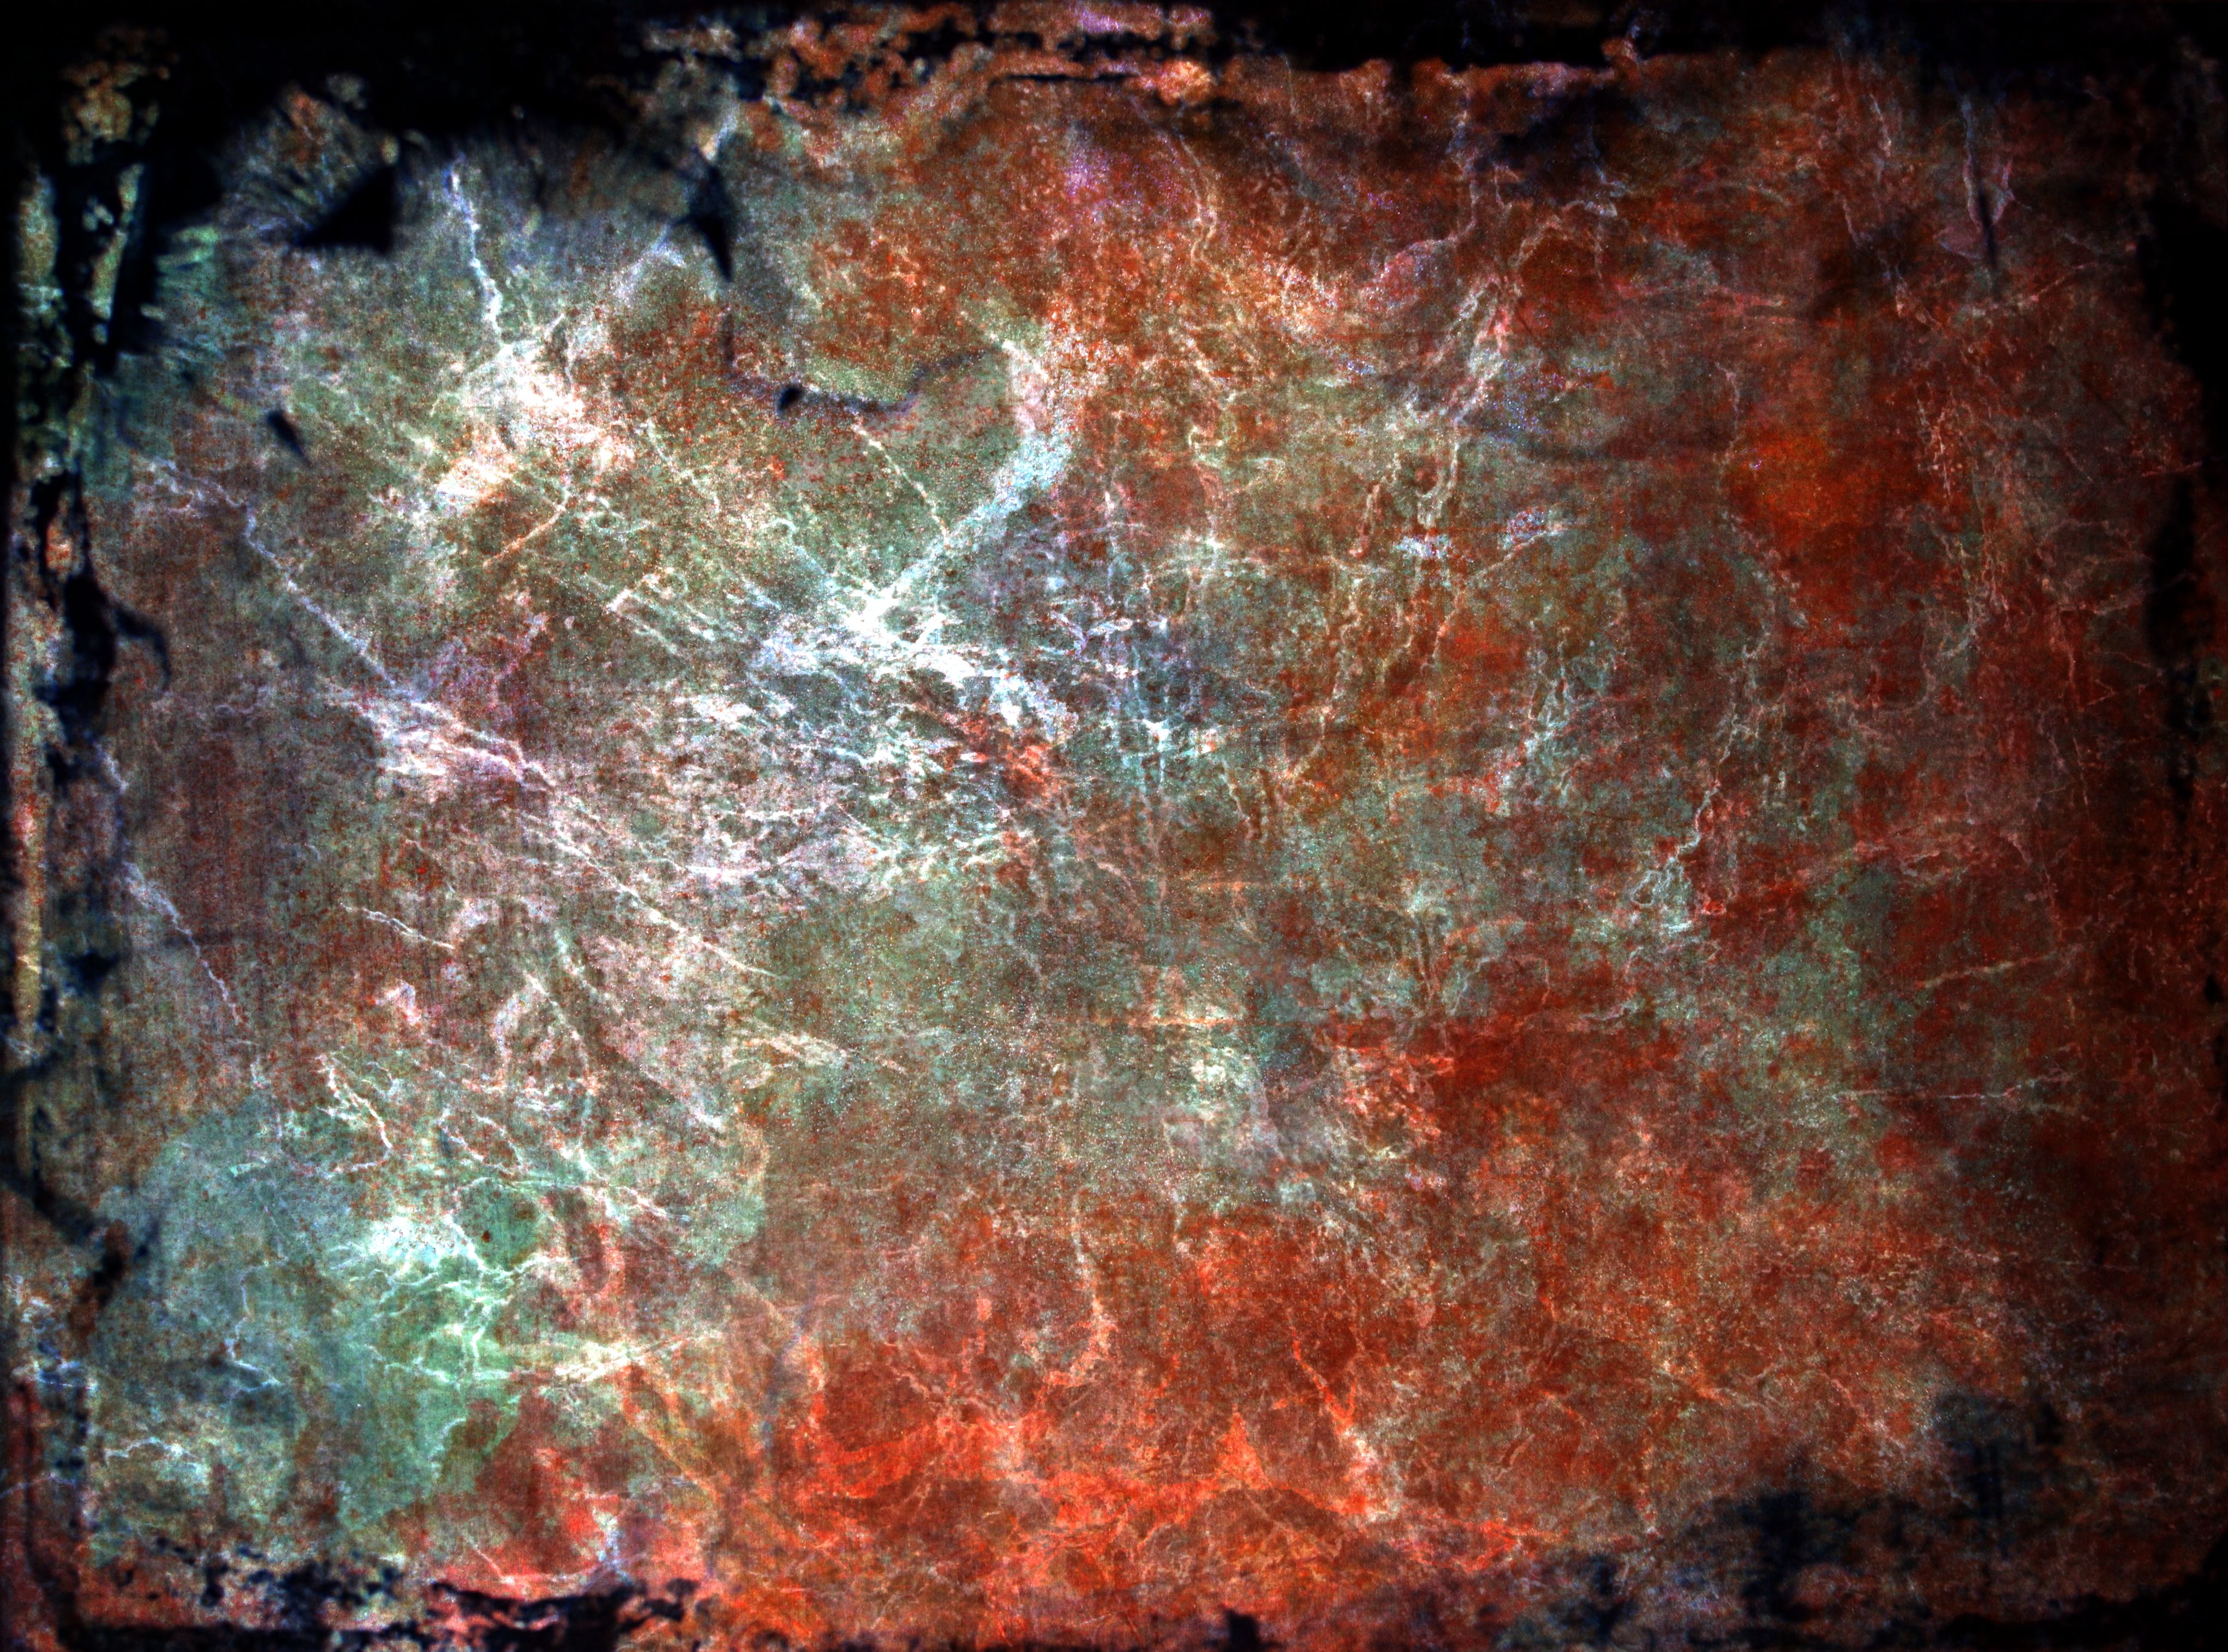
texture, formation, material, painting, free, art, modern art